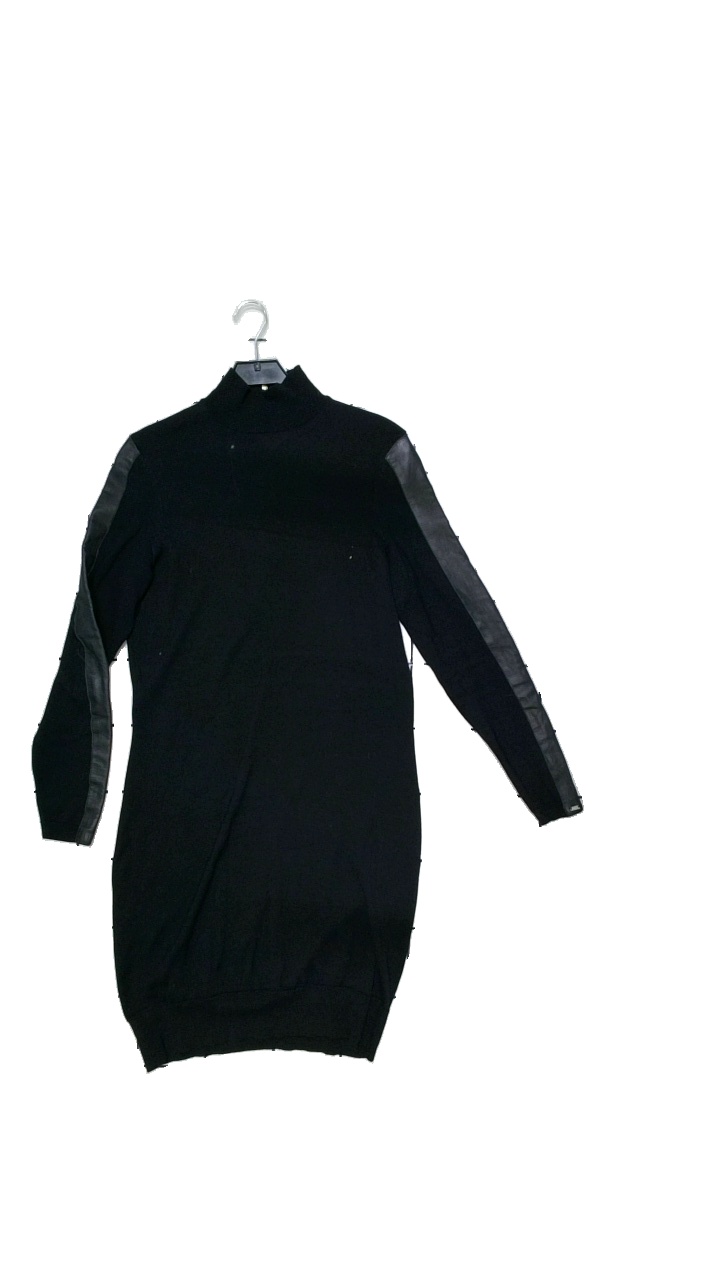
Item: Sweater (Ladies)
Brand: Tommy Hilfiger
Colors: Blue, Black
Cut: Regular, Long
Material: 100% wool
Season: Autumn
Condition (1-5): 2
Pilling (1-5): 2
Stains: Minor
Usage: Reuse
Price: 250-400